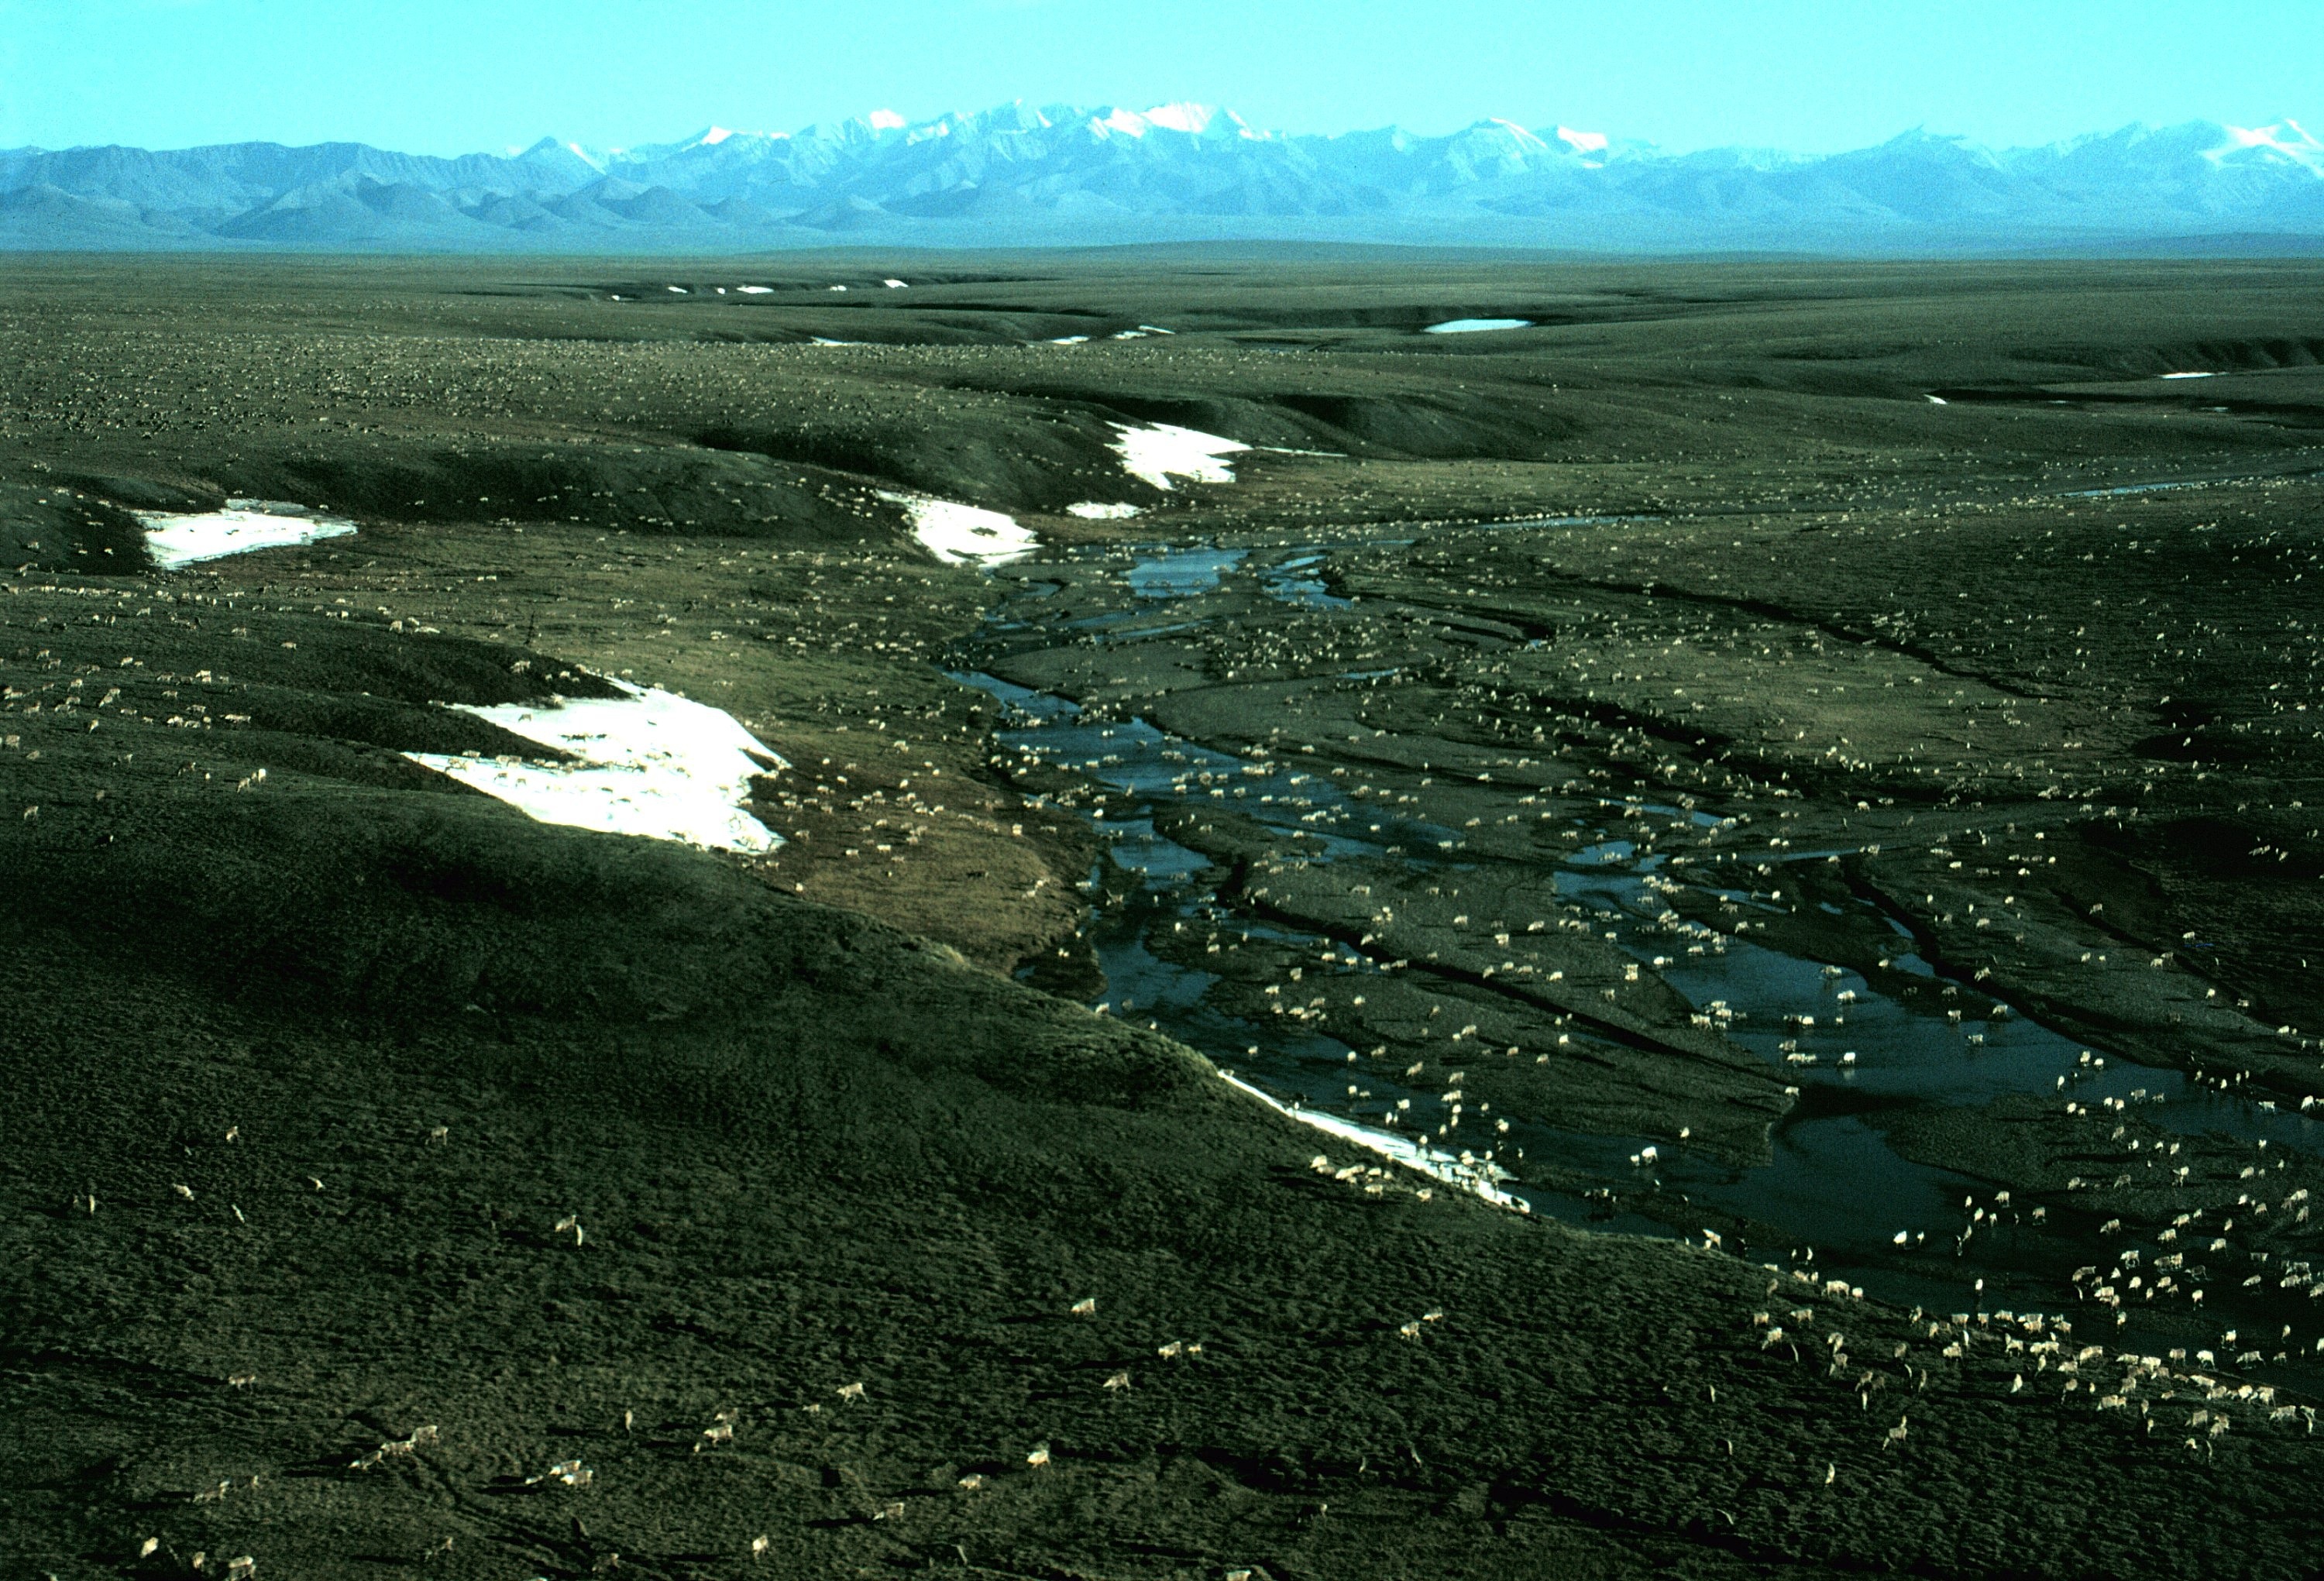
landscape, sea, coast, nature, horizon, mountain, snow, sky, countryside, hill, country, wildlife, reflection, herd, scenic, plain, outside, clouds, mountains, animals, caribou, wetland, plateau, habitat, alaska, ecosystem, many, tundra, landform, aerial photography, natural environment, geographical feature, atmosphere of earth